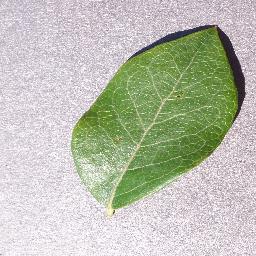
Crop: blueberry
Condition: healthy